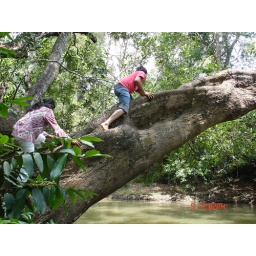
Trying to climb the trunk of a tree in between the Cauveri river at Cauveri Nisargadhana